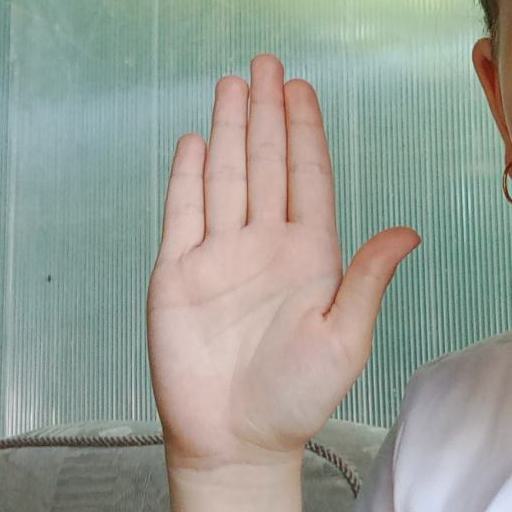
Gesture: stop